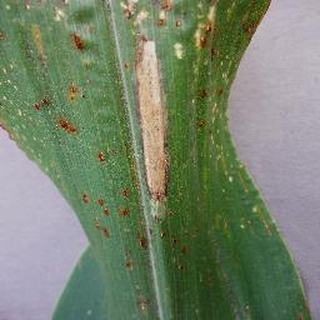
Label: corn_northern_leaf_blight